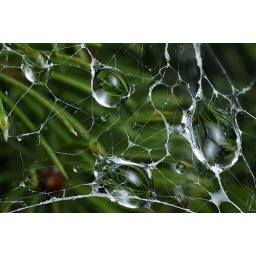
Raindrops caught in a very old spider's web on a miniature pine tree